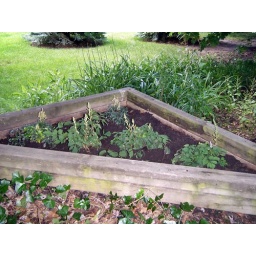
This is in the backyard. These will flower pink and white. Can't wait!